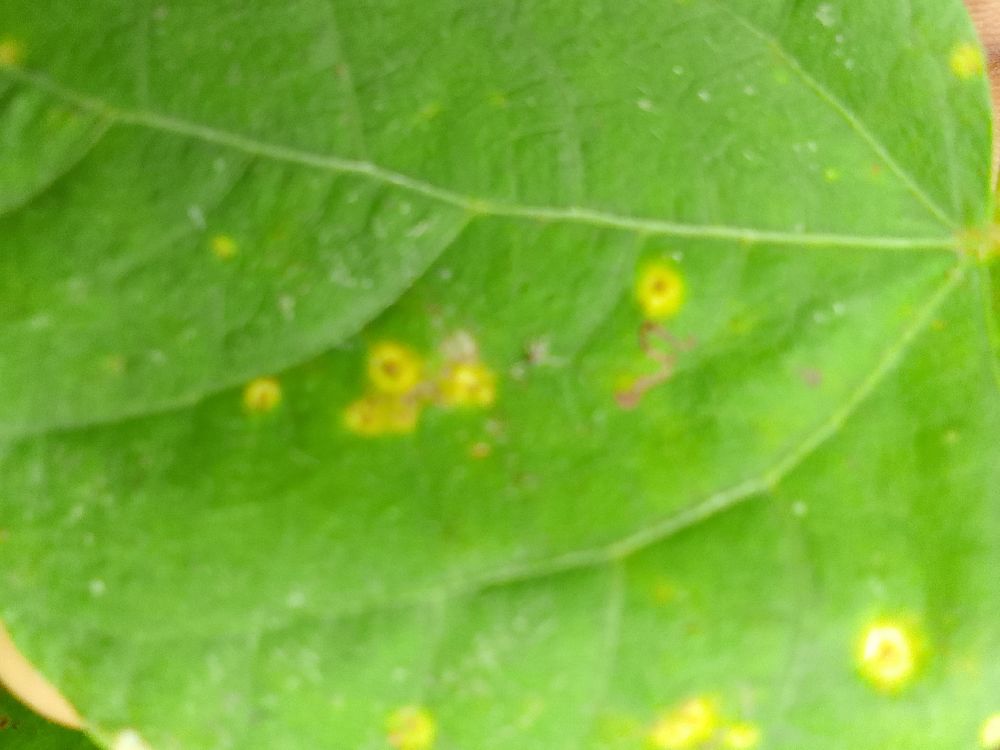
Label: rust